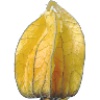
Label: physalis_with_husk